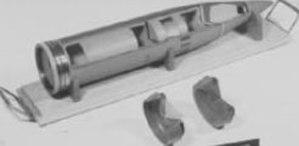
L'isopropylamine ou 2-propylamine est un produit chimique ; composé organique, et plus précisément une amine classée parmi les alkanamines, comme l'éthylamine, la propylamine, la propane-1,2-diamine la propane-1,3-diamine, l'isobutylamine, la tert-butylamine ou tert-butylamine, le n-butylamine ou n-butylamine, le sec-butylamine ou sec-butylamine et la putrescine.